Deganwy Castle

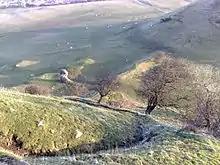
Ruins and features of the main entrance to Deganwy Castle seen from one of the "towers"

Deganwy was probably first occupied during the Roman period, but was popular in the years following their departure because it was safe from Irish raids. The area beneath the rocky stronghold may have been the site of a settlement of serfs. The stronghold was burned down in 812 when it was struck by lightning.